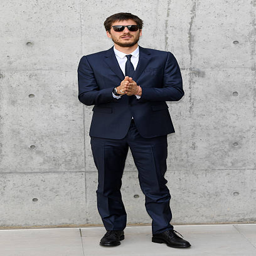
actor attends the show during ss17 .